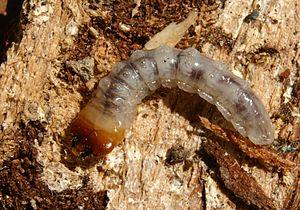
Dans le domaine de la sylviculture et de l’écologie, le « bois mort » est un compartiment biologique constitué par le bois qui - quelle que soit sa forme - ne comporte plus de cellules vivantes. Il s'agit d'arbres morts, sur pied ou au sol ; de toute partie morte d’un arbre ou de n'importe quel morceau de bois suspendu ou tombé au sol ou dans l’eau.
Le mot chronoxyle, ou l'expression monolithe de bois mort, est un néologisme qui désigne :